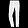
Label: Trouser